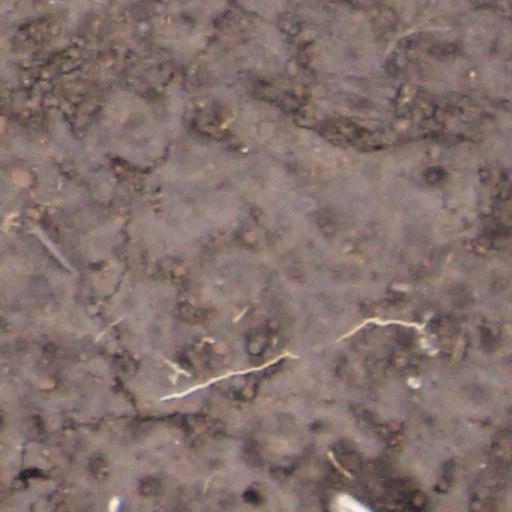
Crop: wheat